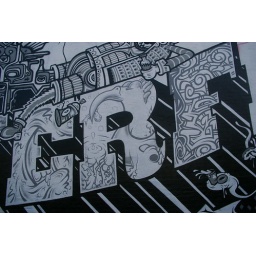
This is part of a beautiful piece emerging on the wall of the Night Cat bar in Fitzroy